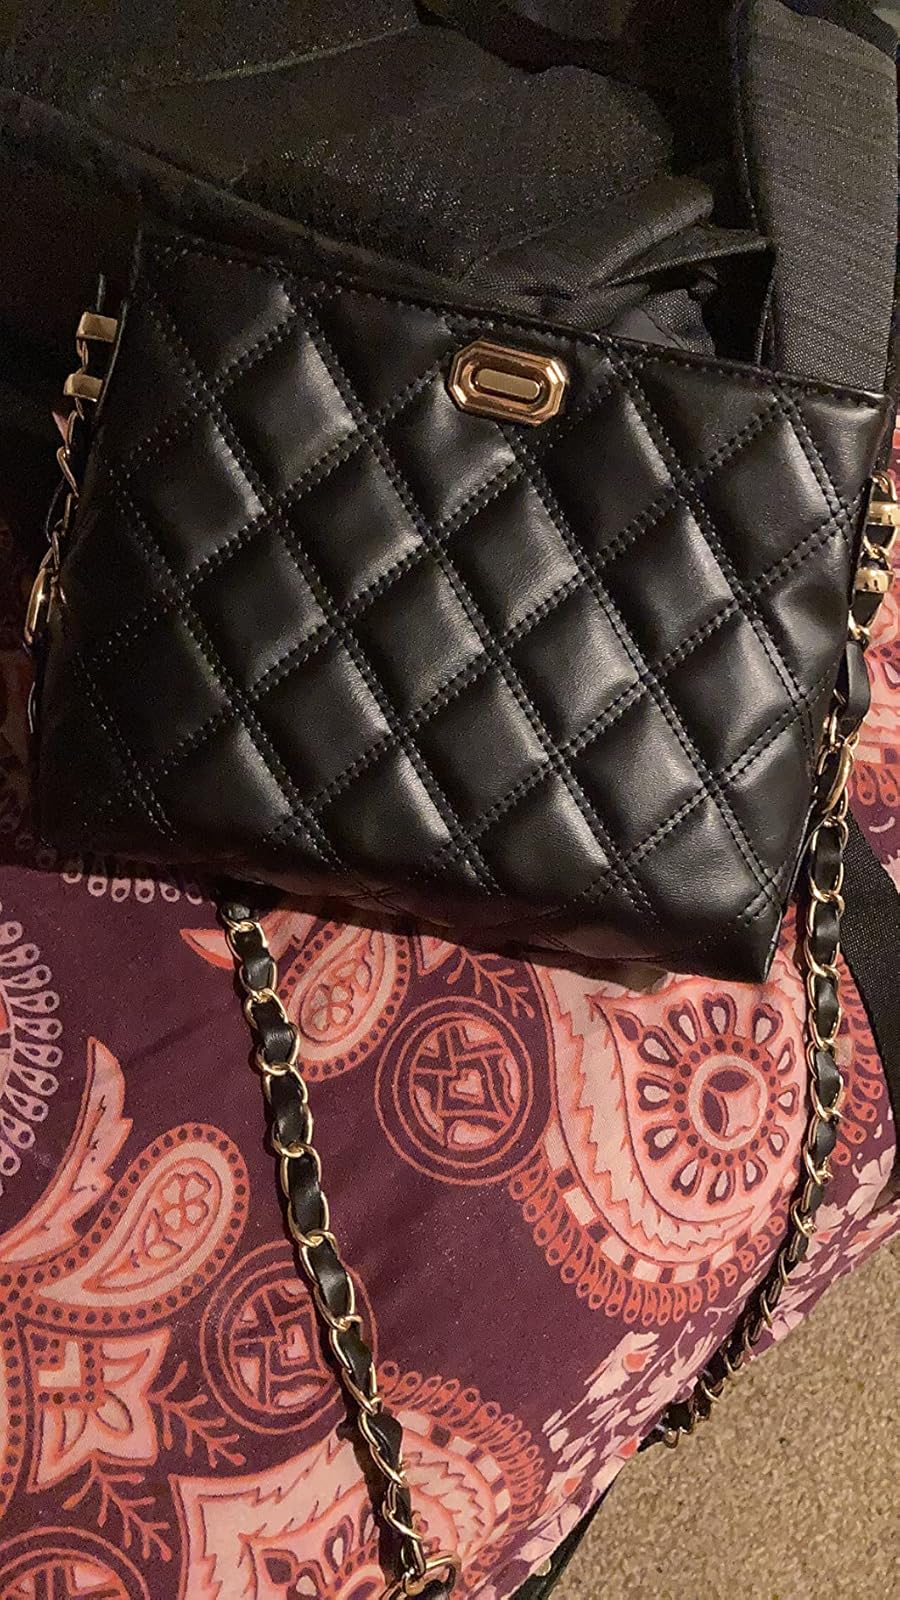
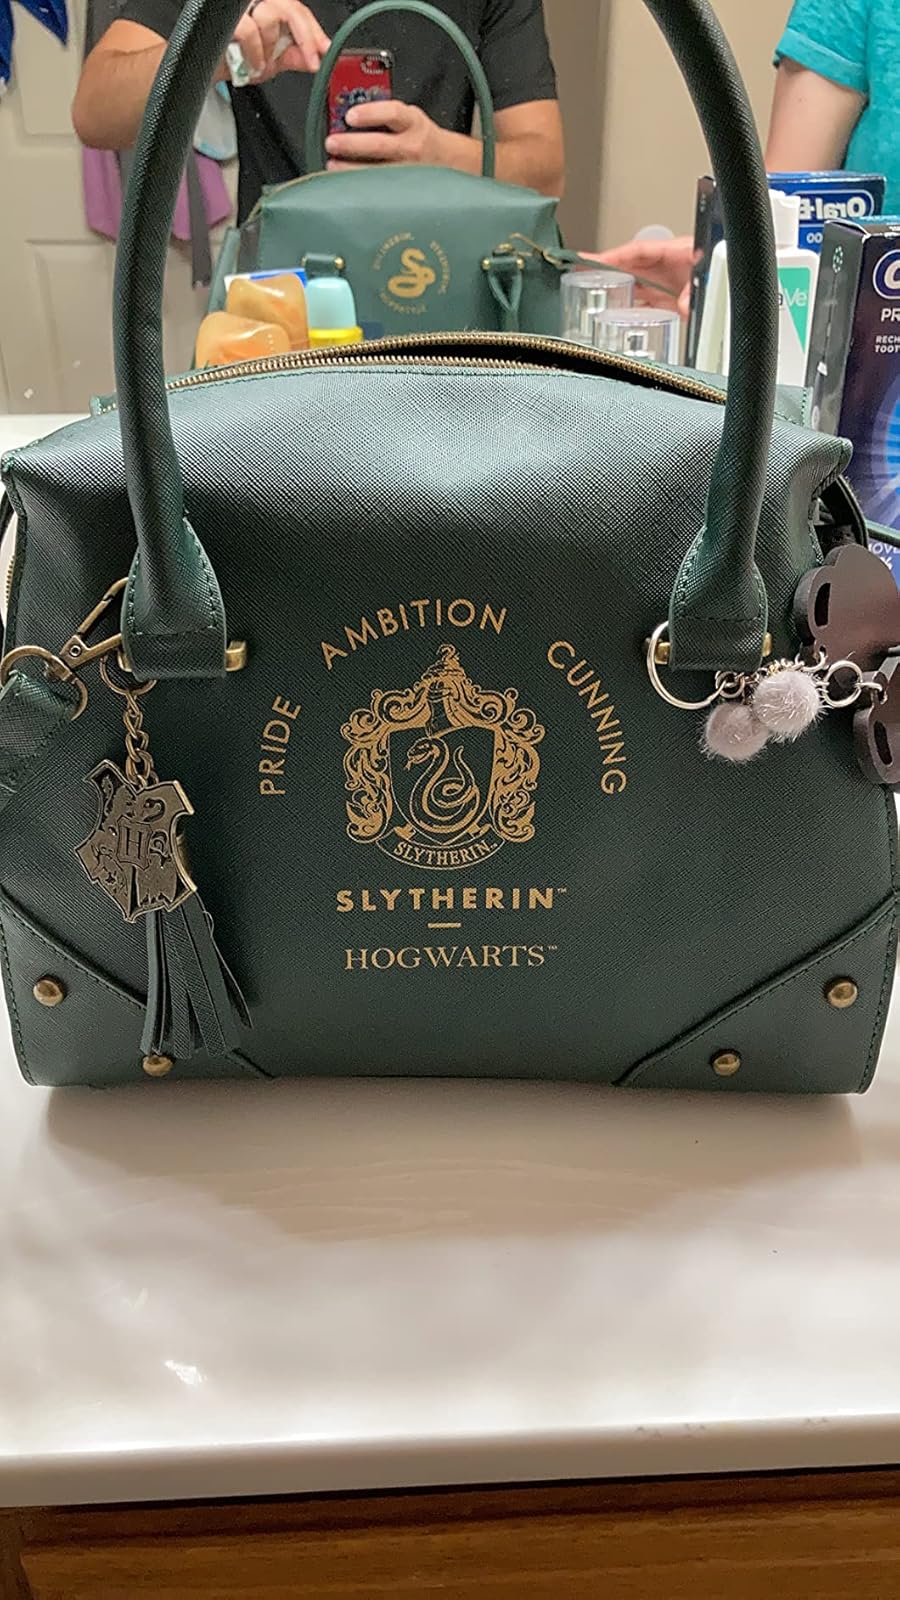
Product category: accessories_handbag
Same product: no